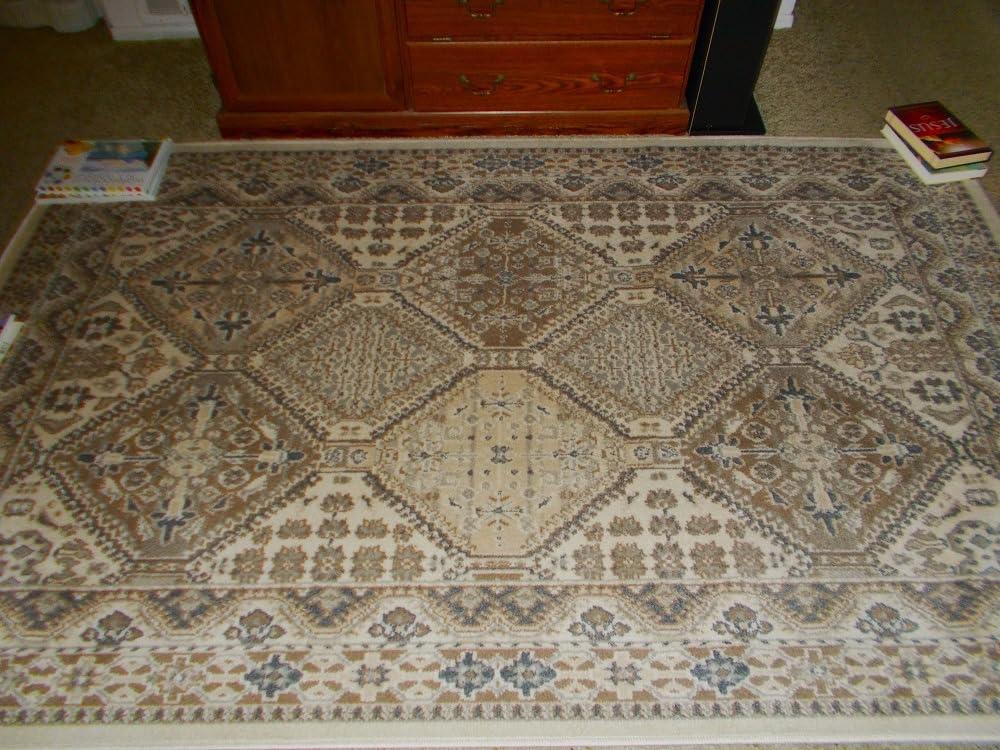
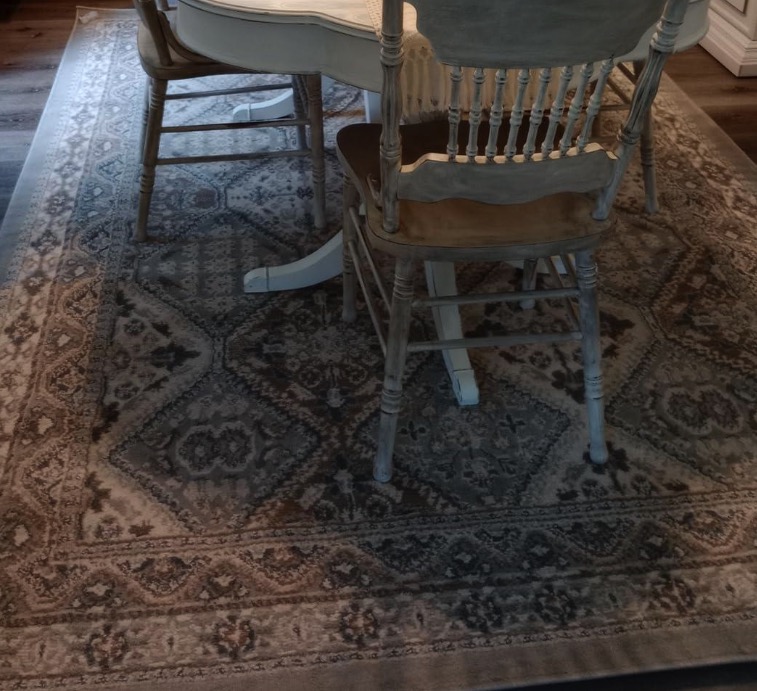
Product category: misc
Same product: yes